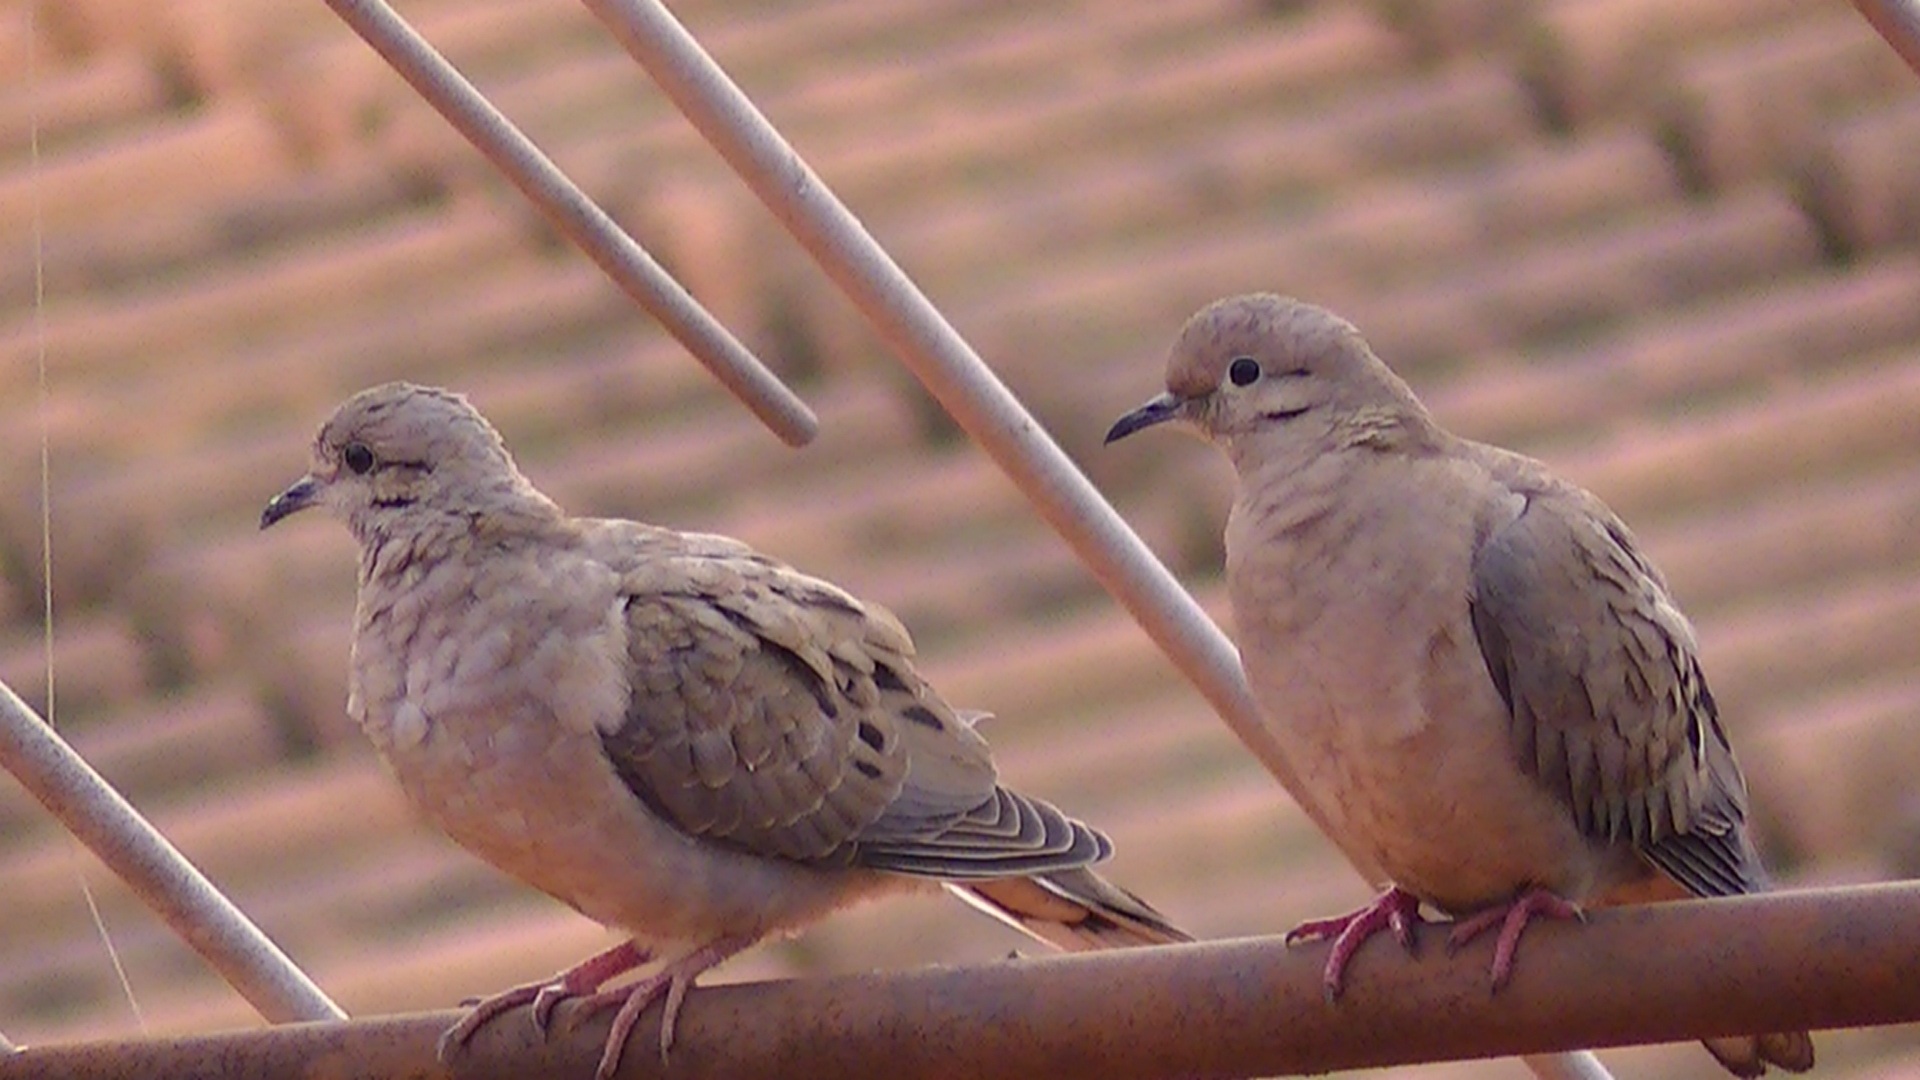
bird, wing, wildlife, beak, fauna, vertebrate, sparrow, finch, house sparrow, pity, perching bird, emberizidae, pigeons and doves, stock dove, dove rolls